Spruce Grove School

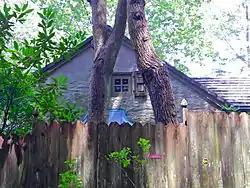
Hidden behind a tall fence

The Spruce Grove School is an historic, American, one-room school that is located in Newlin Township, Chester County, Pennsylvania.